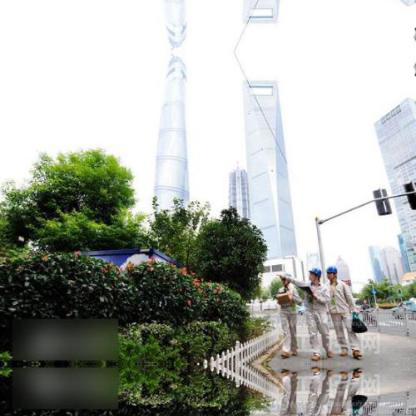
Objects in the image:
label: helmet
label: helmet